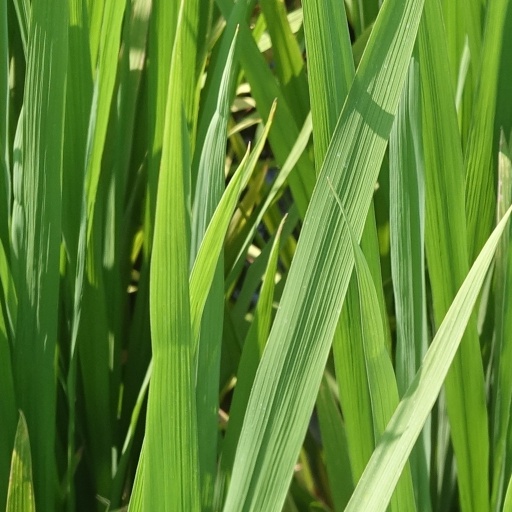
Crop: rice